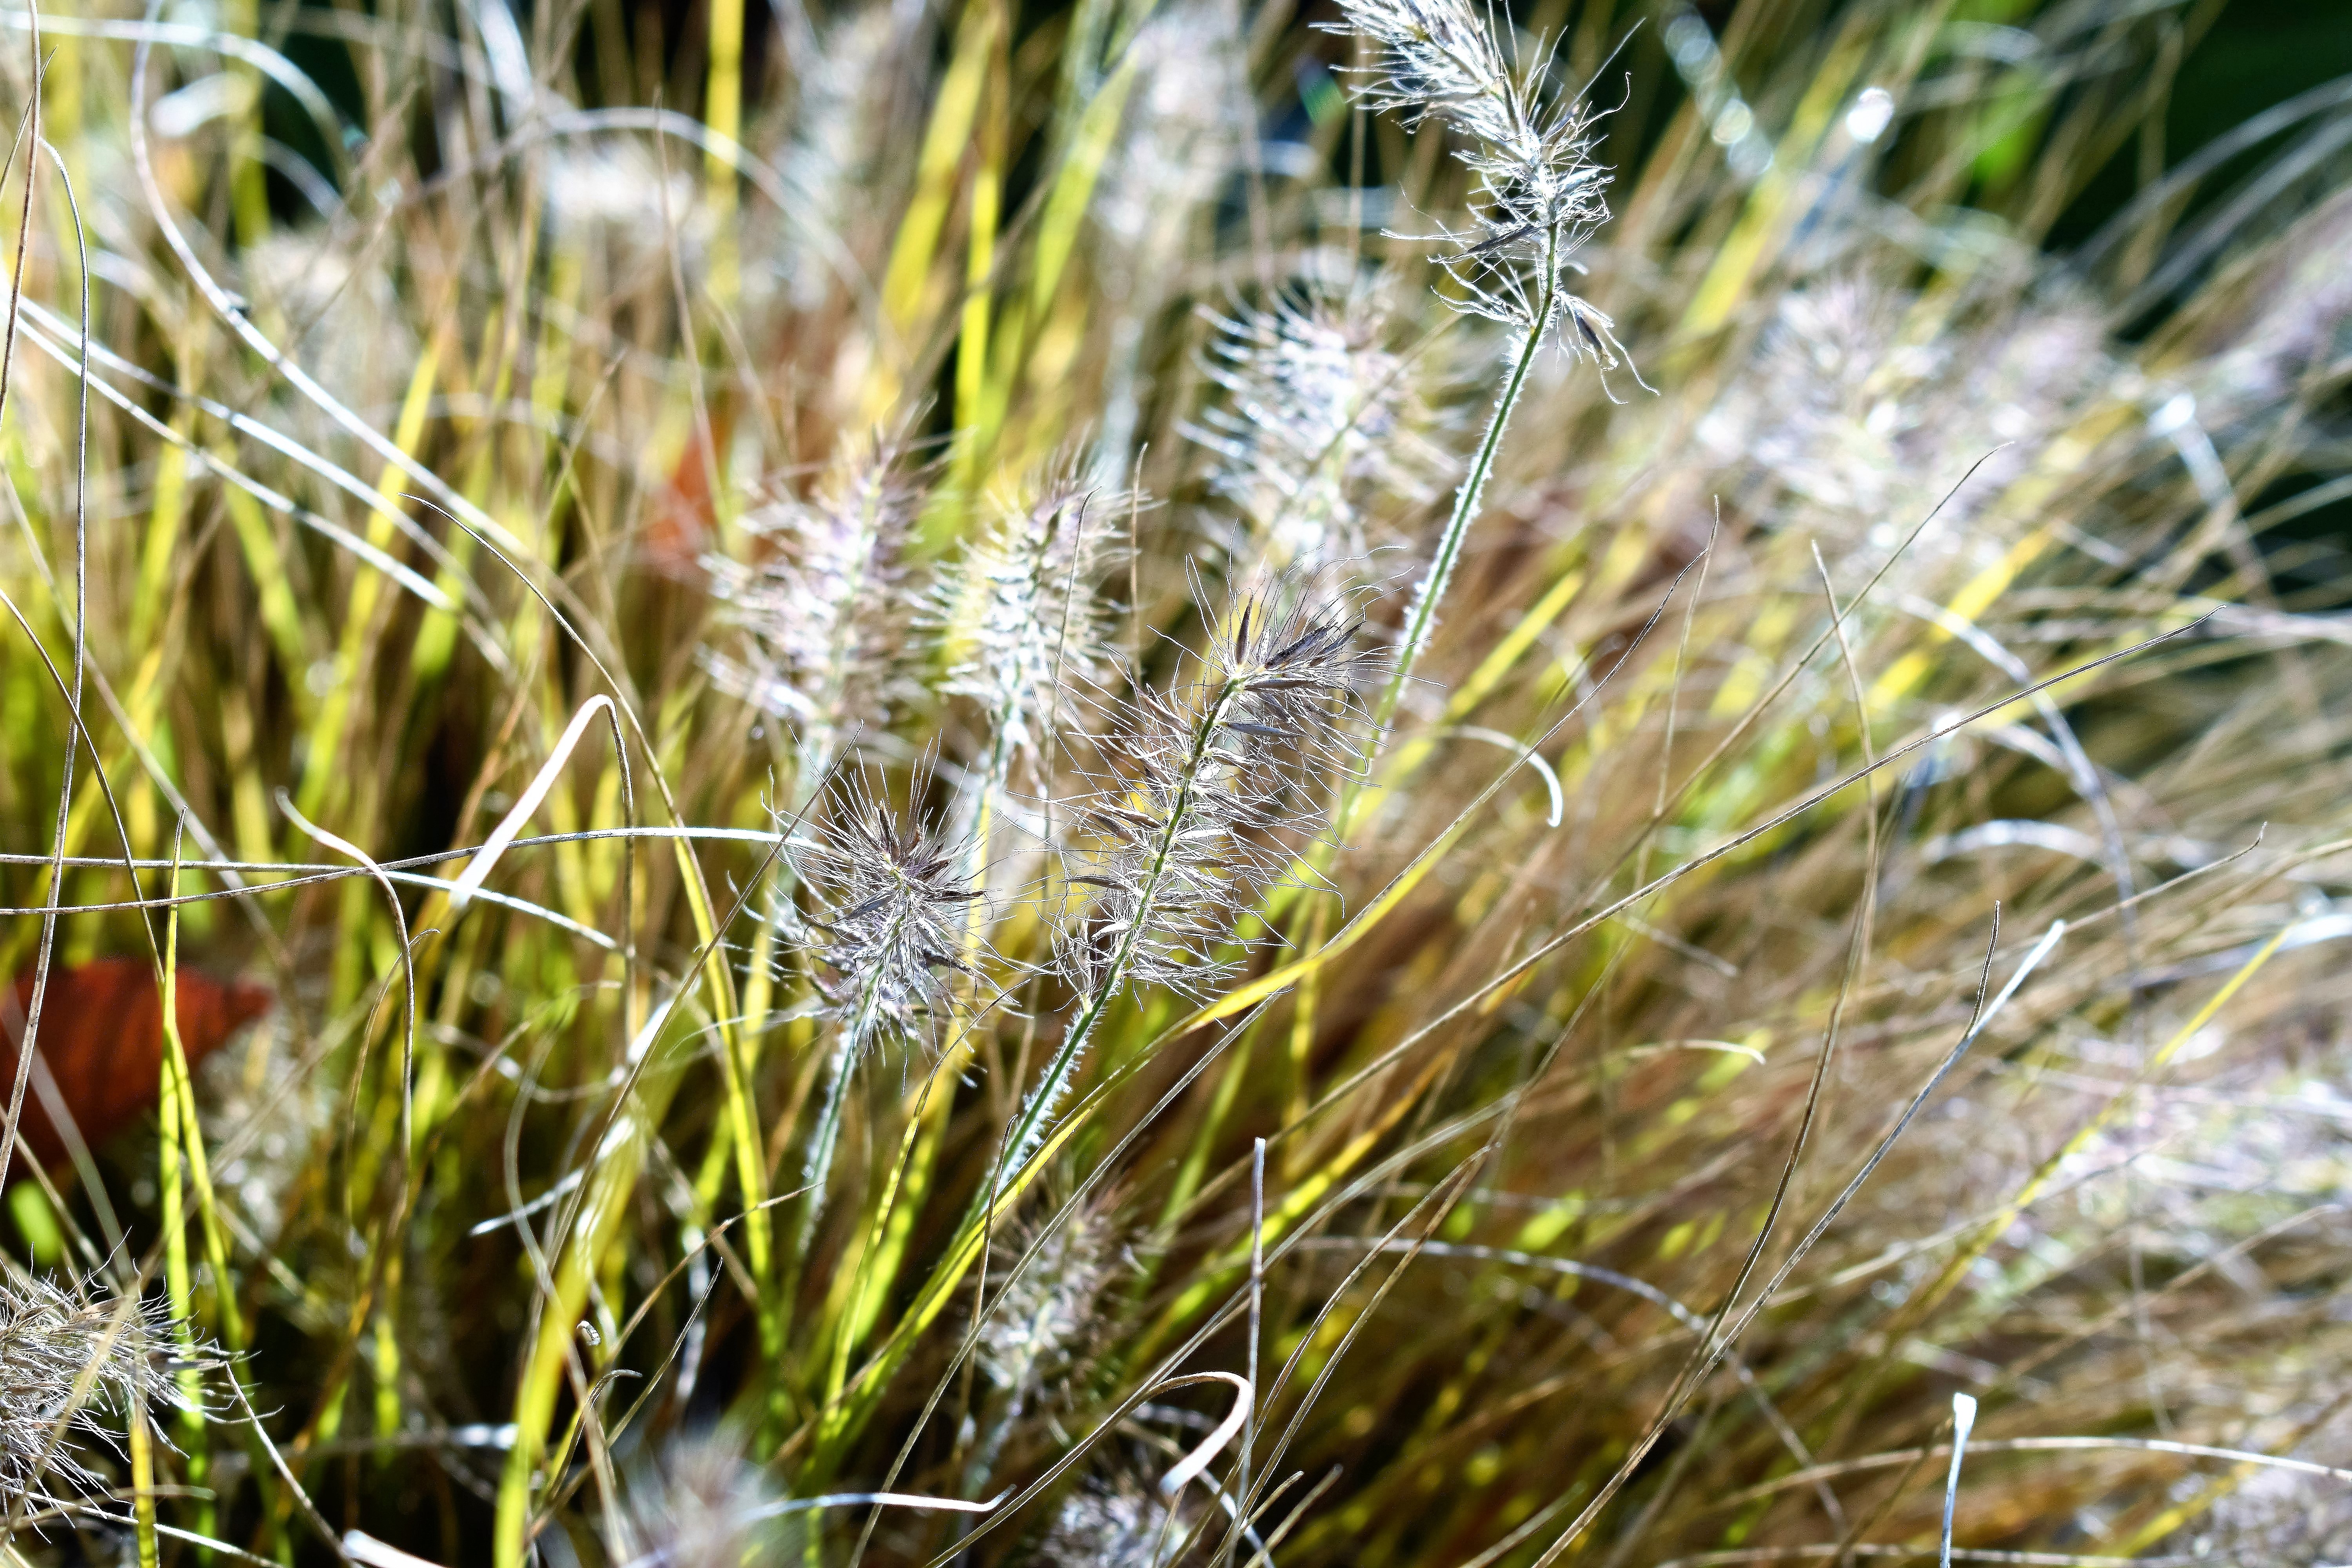
nature, grass, plant, lawn, meadow, prairie, flower, wildlife, green, crop, botany, flora, wildflower, close up, blade of grass, grasses, macro photography, flowering plant, bearskin grass, grass family, land plant